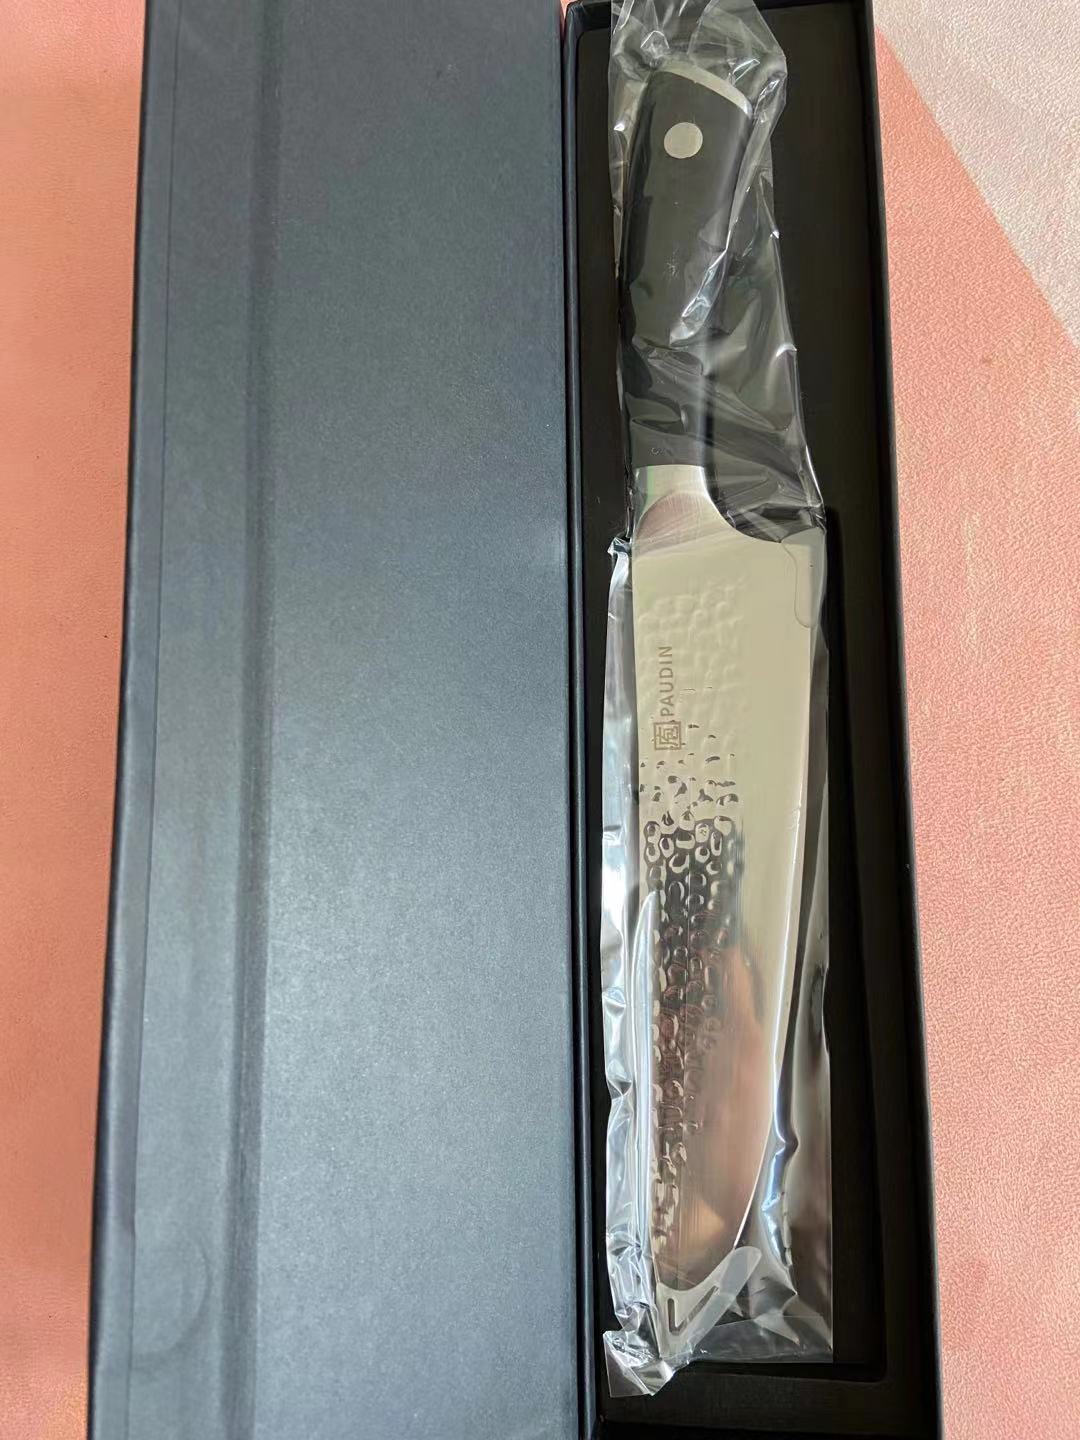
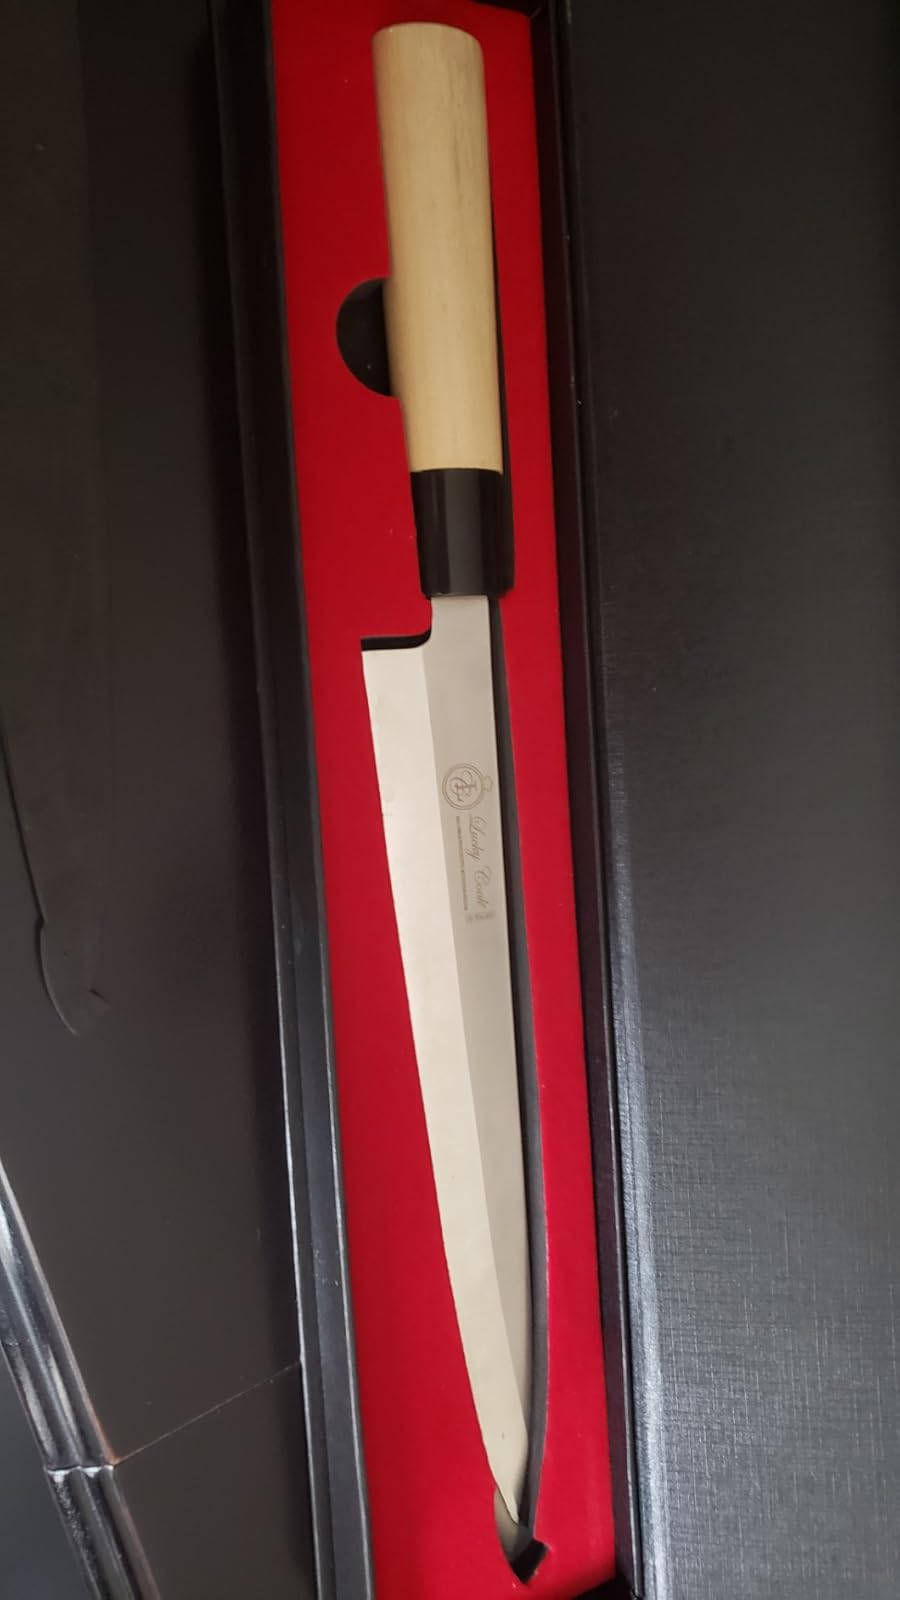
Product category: items_knife
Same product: no